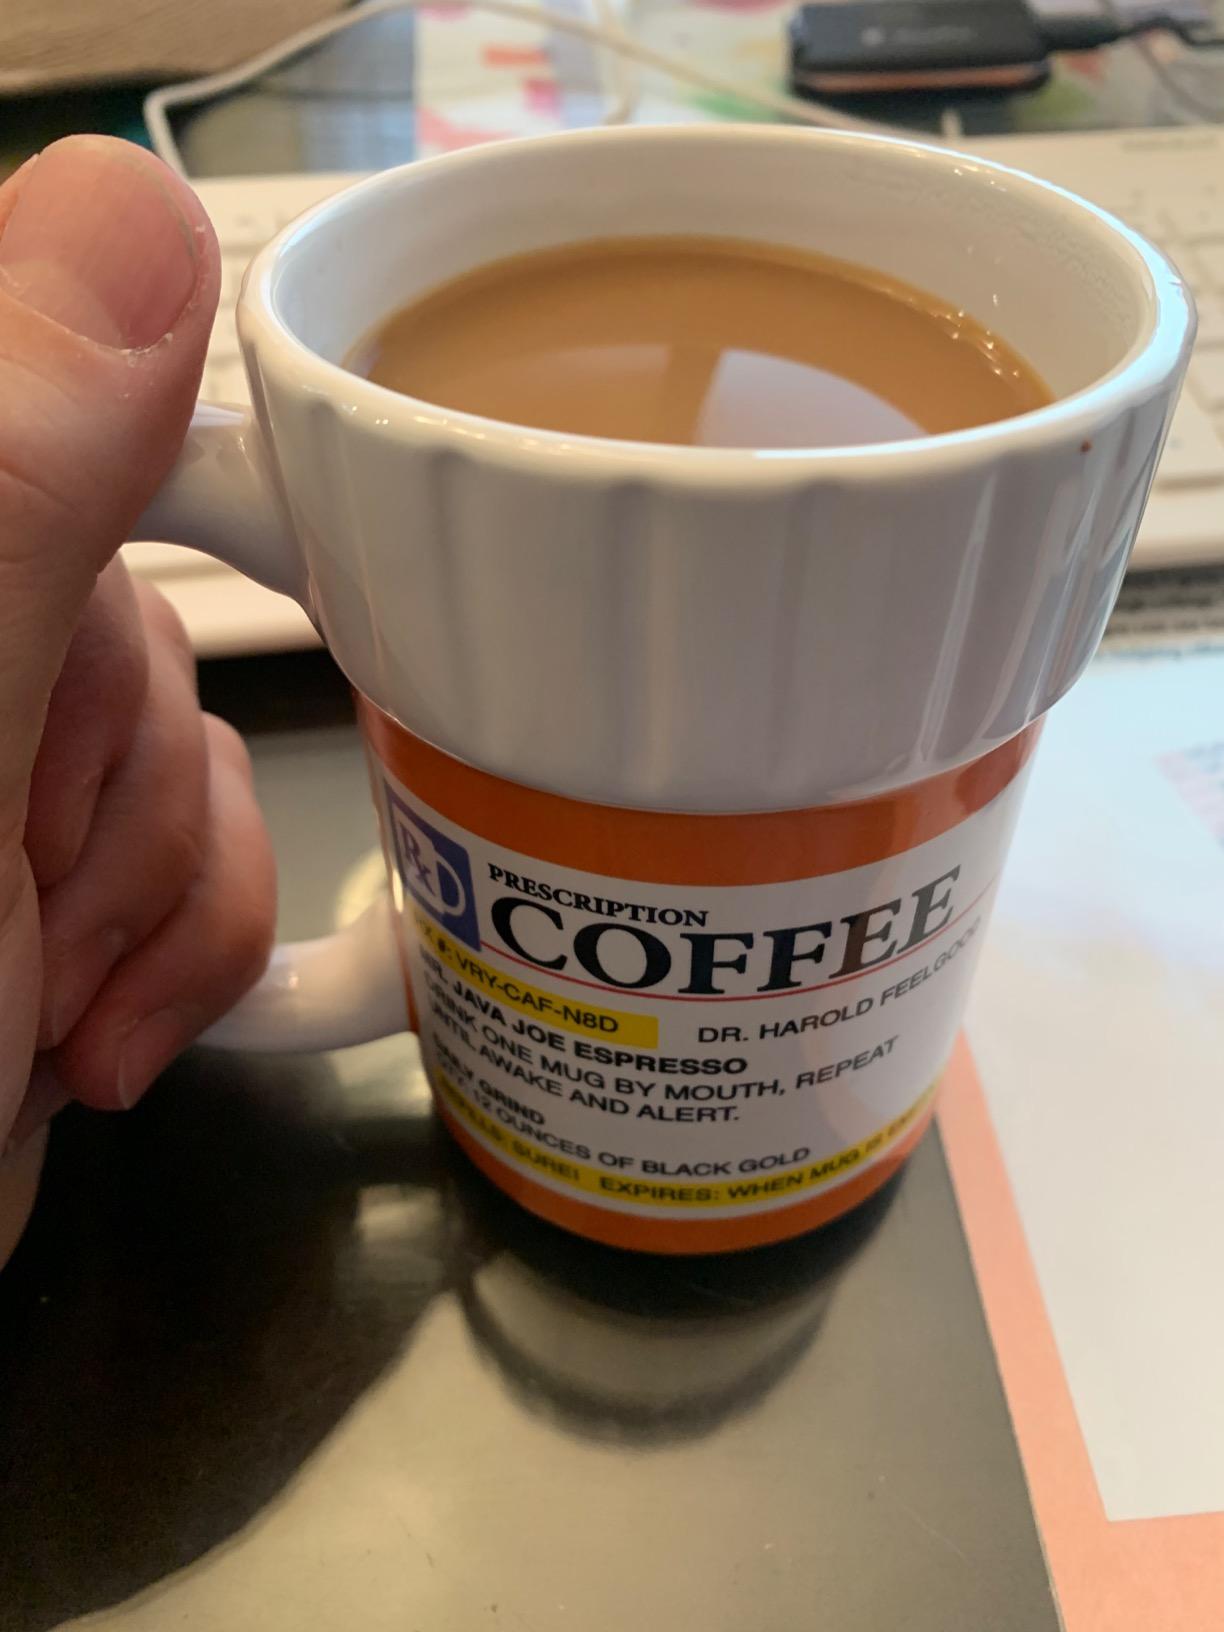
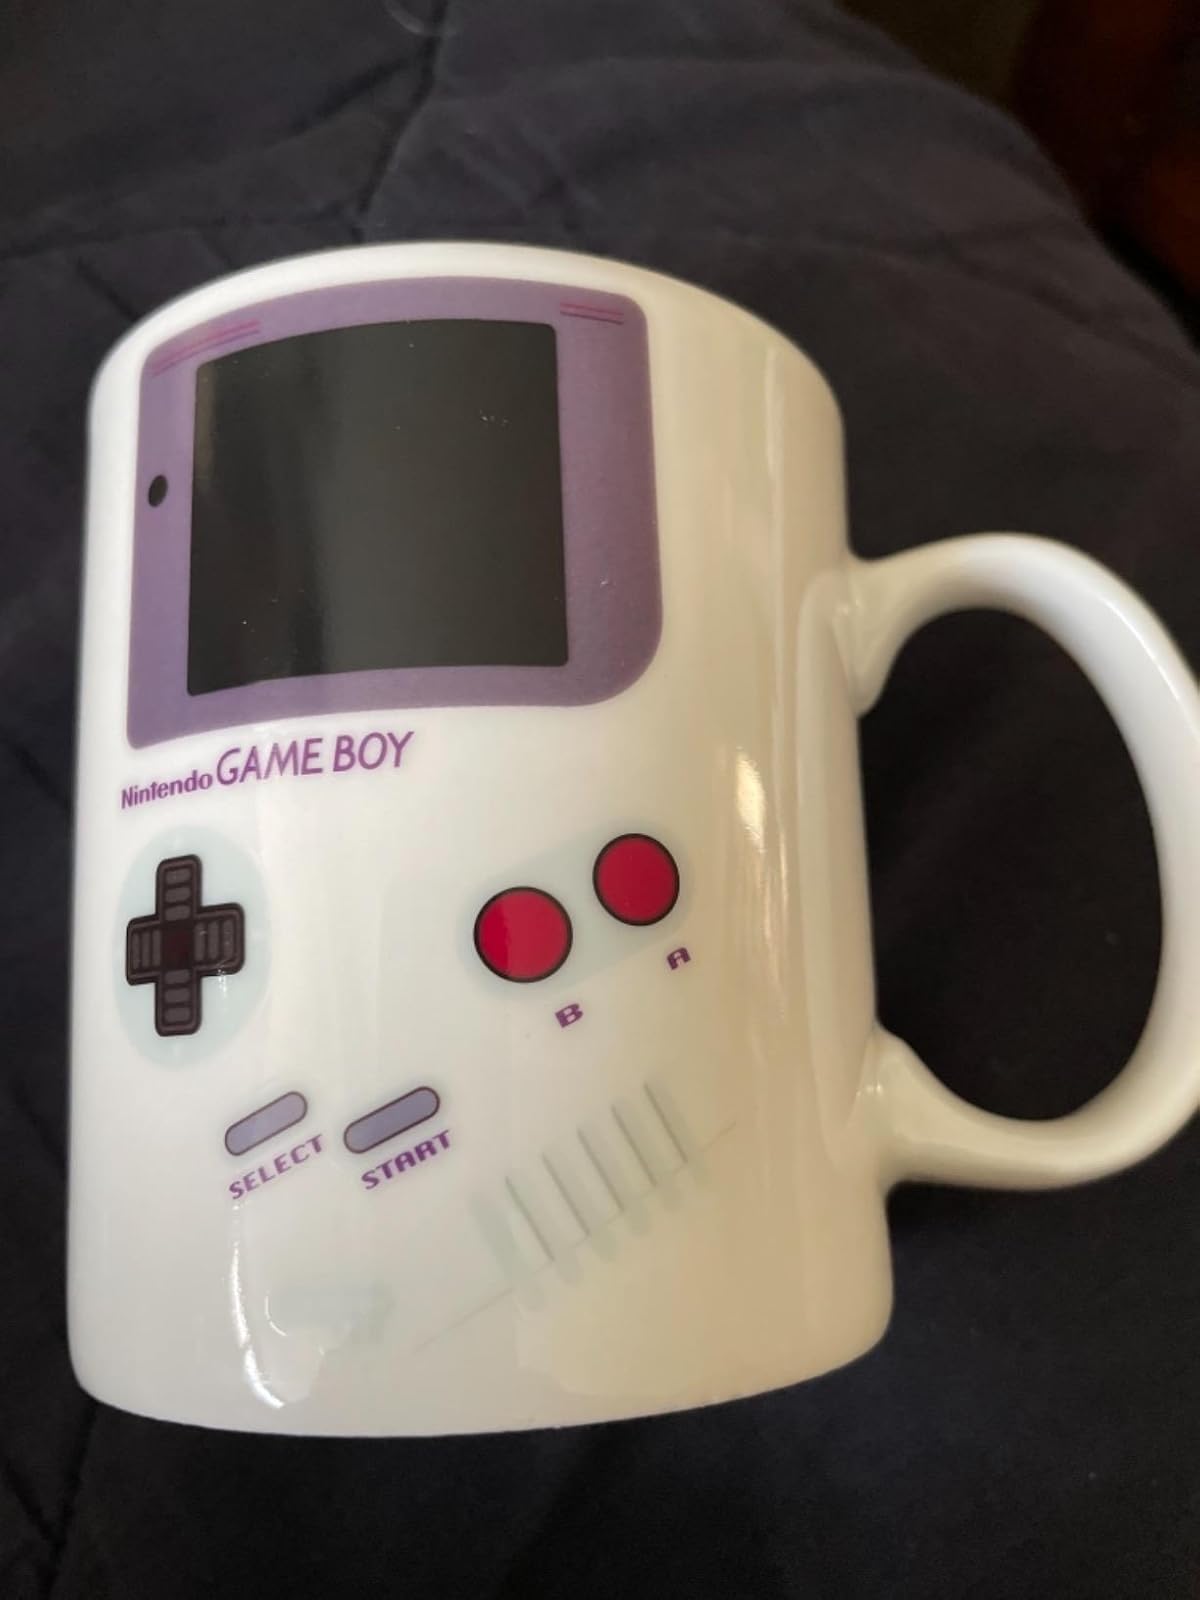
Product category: items_mug
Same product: no